Diazo

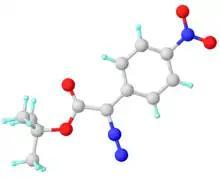
Solid state structure of the diazo compound t-BuOCC(N)CHNO. Key distances: C-N = 1.329 Å, N-N = 1.121 Å.

In diazo transfer, sometimes called Regitz diazo transfer, certain carbon acids react with sulfonyl azides and a weak base like triethylamine or DBU, with corresponding sulfonamide byproduct. The mechanism involves enolate attack at the terminal nitrogen, proton transfer, and sulfonamide anion expulsion.